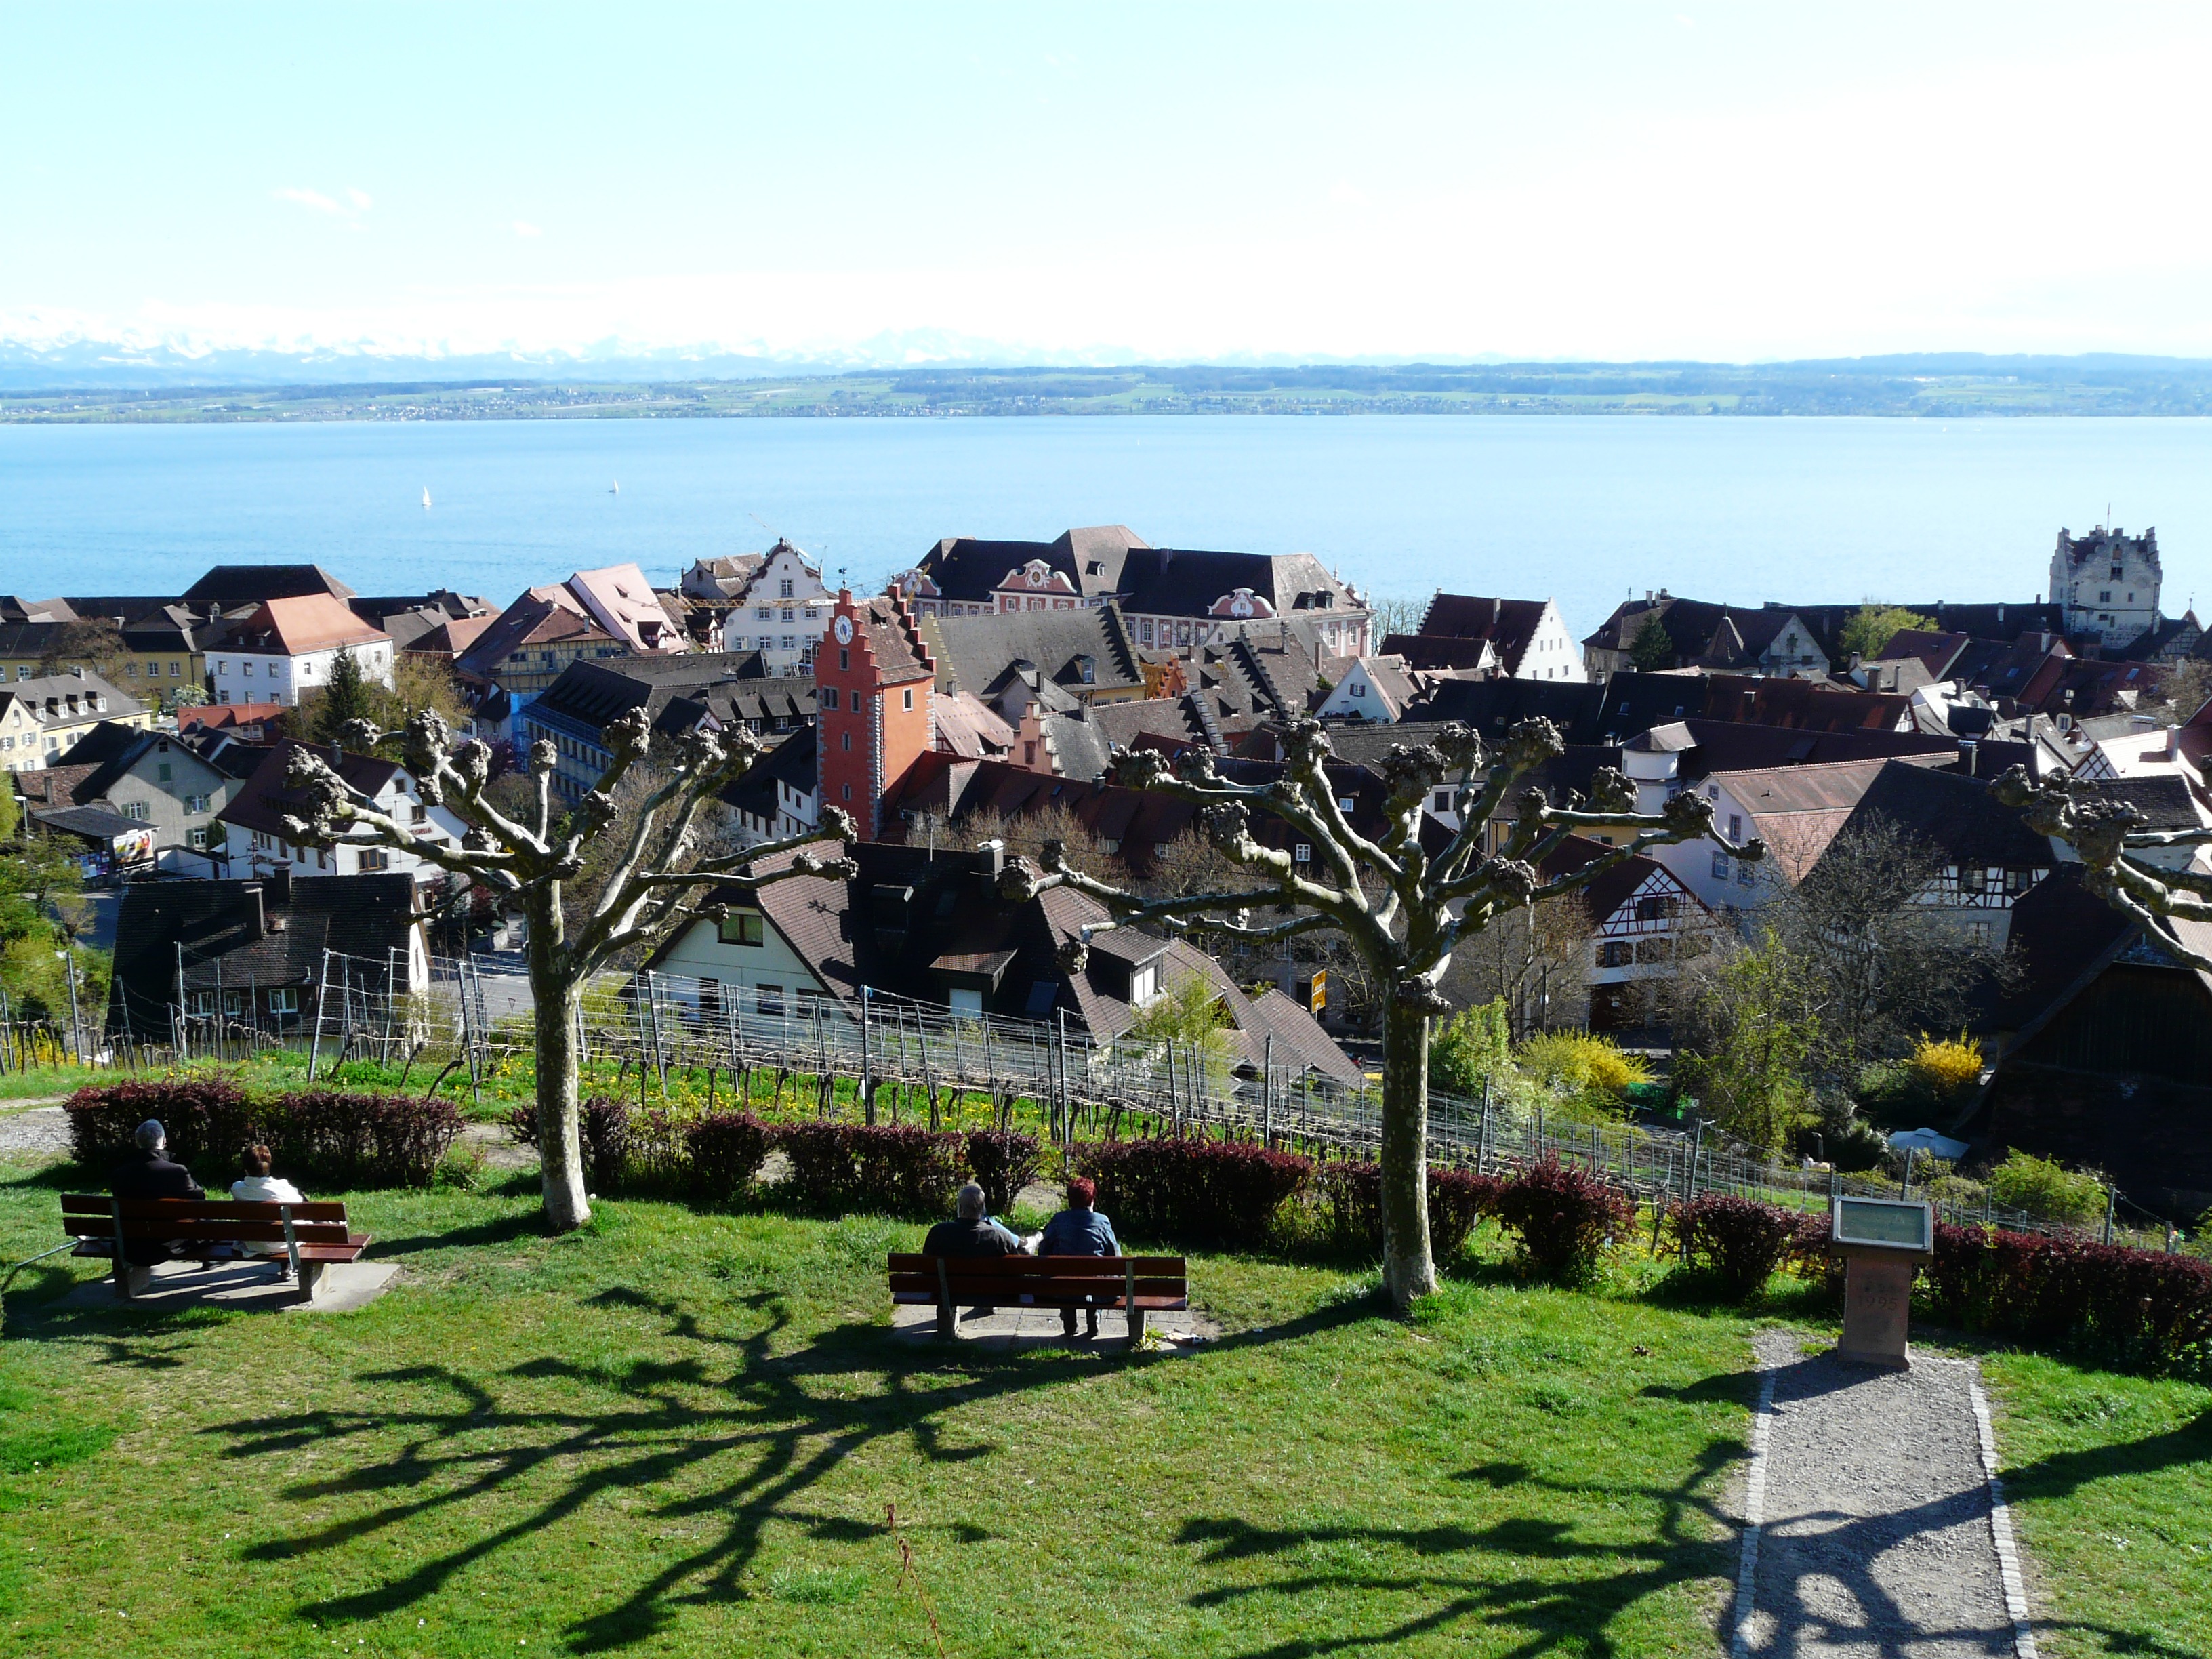
landscape, view, vacation, alpine, freedom, tourism, resort, mountains, vision, estate, meersburg, lake constance